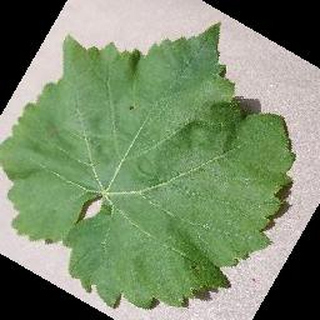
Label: healthy_grape